Japanese fire-bellied newt

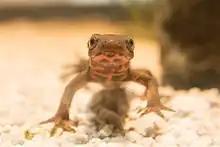
A newt, staring at the camera

The young hatch from their eggs after about three weeks, as swimming, gilled larvae, with dorsal tailfins. They grow around in the first three months of their lives. At between five and six months, they stop eating and undergo metamorphosis, losing their gills and fins, and becoming juveniles. Juveniles cannot remain submerged in water like larvae or they drown. Newts at lower altitudes mature faster than those at higher ones. Male newts of higher-altitude populations tend to live longer after reaching maturity, but their fully grown size is not as large as that of lowland newts. Wild individuals as old as twenty-three have been found.